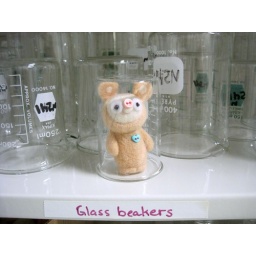
Marti finally cornered me in the Chem Lab glass cabinet